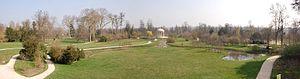
Panorama des jardins du Petit Trianon, avec le Temple de l'Amour et le Hameau de la Reine dans le fond.
Le Petit Trianon est un domaine du parc du château de Versailles, dans les Yvelines, en France, comportant un château entouré de jardins de styles variés.
Le Temple de l’Amour est une fabrique érigée en 1777-1778, par l'architecte Richard Mique, sur un îlot de la rivière artificielle situé à l'est du jardin anglais du Petit Trianon, dans le parc du château de Versailles.